Michailas Anisimovas

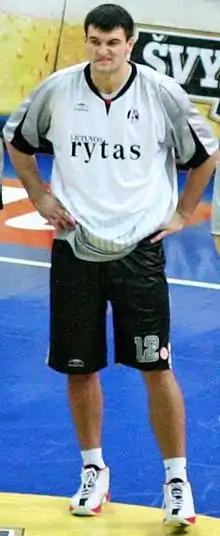
Michailas Anisimovas with Lietuvos rytas Vilnius.

Michailas Anisimovas (born October 11, 1984) is a Ukrainian–Lithuanian professional basketball player.